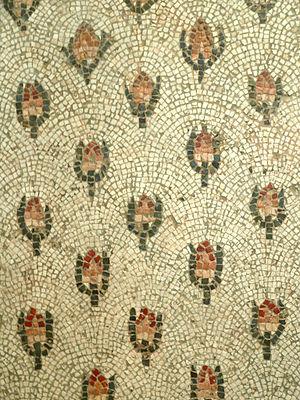
Roses, détail d'une scène représentant un phénix sur un semis de roses. Mosaïque de pavement (marbre et calcaire), deuxième moitié du IVe siècle av. J.-C. Provenance
La mosaïque de la Dame de Carthage est une mosaïque romaine découverte sur le site archéologique de Carthage, lors de fouilles effectuées en 1953 sur la colline de Sayda. Difficile d'interprétation car issue d'un contexte largement méconnu, l'œuvre, d'une « finesse d'exécution remarquable » selon l'historien de l'art Mohamed Yacoub, est conservée au musée national de Carthage et en constitue l'un des joyaux.